Sara Lumholdt

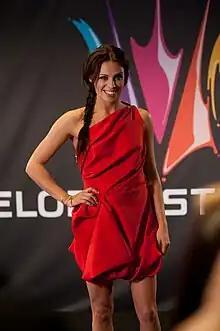
Lumholdt at a press conference for the 2011 Melodifestivalen

Sara Helena Lumholdt (born 25 October 1984) is a Swedish pop singer and champion pole dancer. She was a member of the Swedish quartet A-Teens, and briefly pursued a solo recording career after the band dissolved.